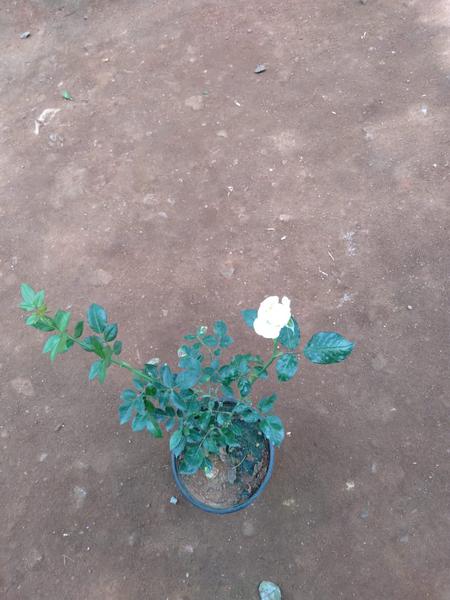
Plant: Rose